Banksia cuneata

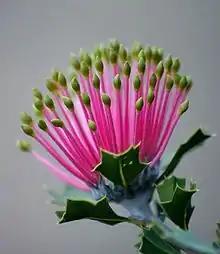
closeup of bloom in late bud; the individual yellow-tipped pink flowers resembling matchsticks

The earliest known specimen collection of "B. cuneata" was made by Julia Wells some time before 1880. What would later become the type specimen for the species was collected by Western Australian botanist and "Banksia" expert Alex George on 20 November 1971, from Badjaling Nature Reserve, about east of Quairading, at . The species was finally published by George nearly a decade later, in his 1981 monograph "The genus "Banksia" L.f. (Proteaceae)". The specific epithet is from the Latin "cuneatus" ("wedge-shaped"), in reference to the shape of the leaves.